Shackleton Range

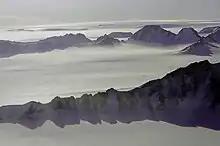
View from NASA's DC-8 flight over the continent on 21 October 2011

It stretches from the Filchner Ice Shelf eastward until it is fully covered at a height of about by the Antarctic ice sheet.